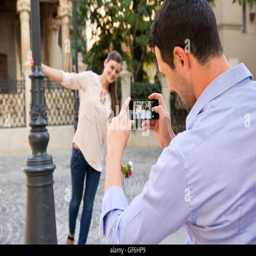
man taking a picture of woman